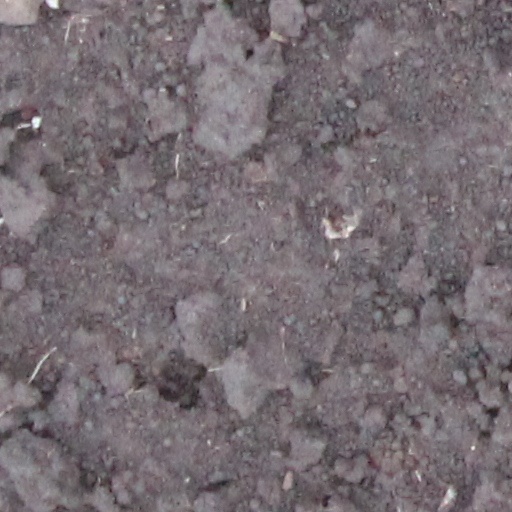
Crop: wheat